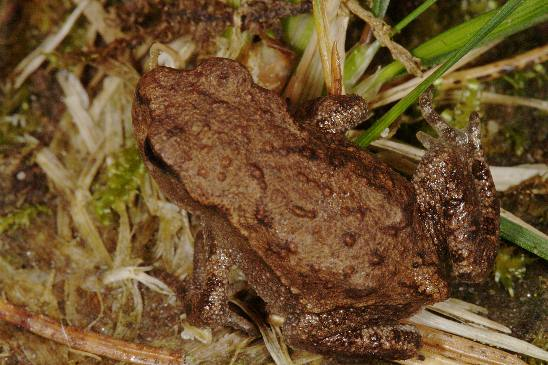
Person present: No